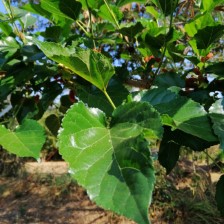
Variety: ChiangMai60